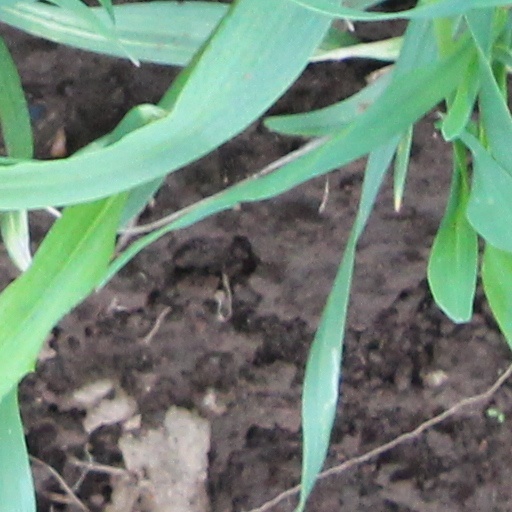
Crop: wheat